Bodeguita del medio

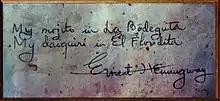
Inscription attributed to Ernest Hemingway

La Bodeguita del Medio is a restaurant-bar in Havana, Cuba. La Bodeguita lays claim to being the birthplace of the Mojito cocktail, prepared in the bar since its opening in 1942, although this is disputed. It has been patronized by Salvador Allende, the poet Pablo Neruda, the artist Josignacio and many others. The rooms are full of curious objects, frames, and photos, as well as walls covered by signatures of famous or unknown customers, recounting the island's past.